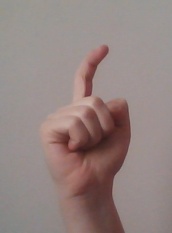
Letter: ra